Lorenzo Marcello

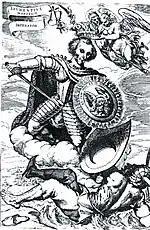
Celebratory depiction of Marcello in the act of crushing a Turk

After having stalled substantially for some time, in April he received the news of an exit of the Turkish fleet from Constantinople; consequently, Marcello headed for the strait, arriving there on May 23 with a fleet of 23 galleys, 7 galleys, 28 sailing ships (or 24 galleys, 6 galleasses, and 13 ships) and smaller ships, which, although not perfectly efficient, counted on trained men and from high morale.